Calthwaite Hall

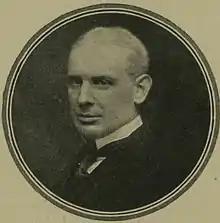
Viscount Morpeth

He married Hope Knowles (1873–1947) in 1896, and the couple had three children. In 1901 he commissioned the famous architect Sir Robert Lorimer to build Brackenburgh. The 1901 Census lists Lorimer as a visitor at Calthwaite Hall. Brackenburgh was completed in about 1903, and the family moved there and rented Calthwaite Hall to various tenants. One of the first was Viscount Morpeth.